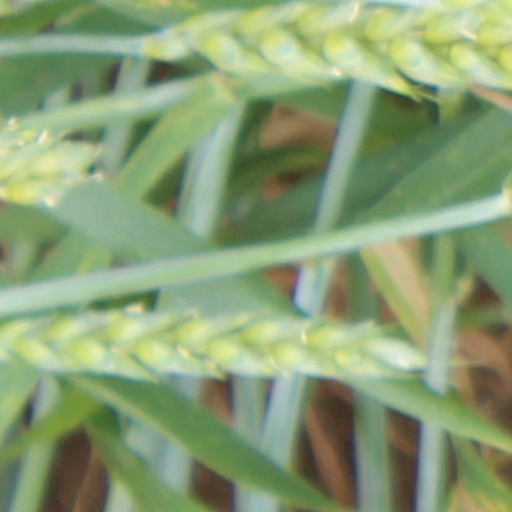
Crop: wheat